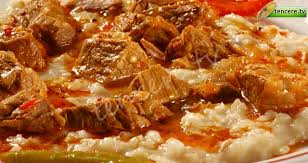
Yemek: kebap